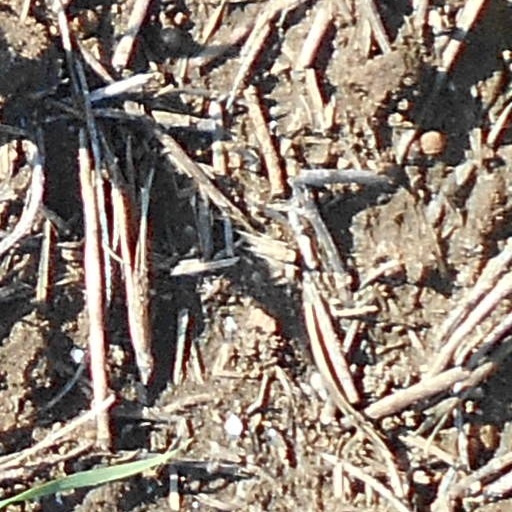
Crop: wheat